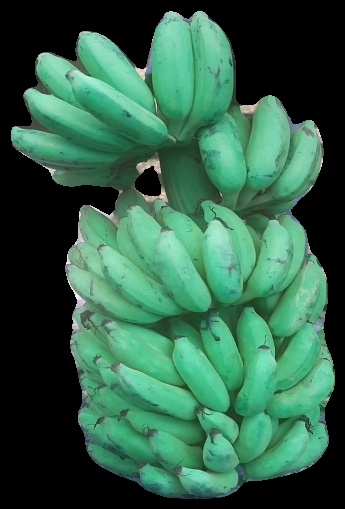
Variety: elakki-bale
Grade: grade2